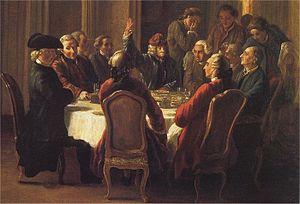
Un dîner de philosophes.